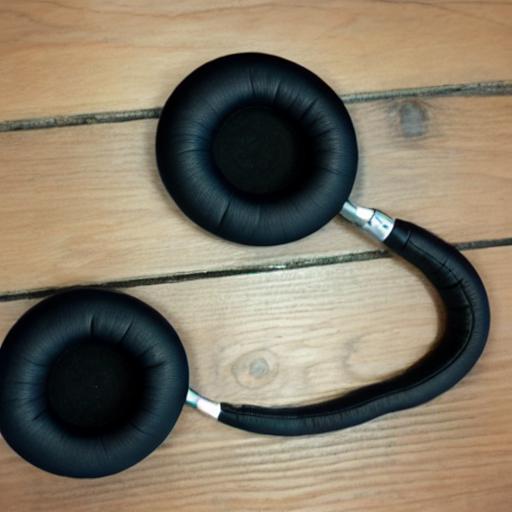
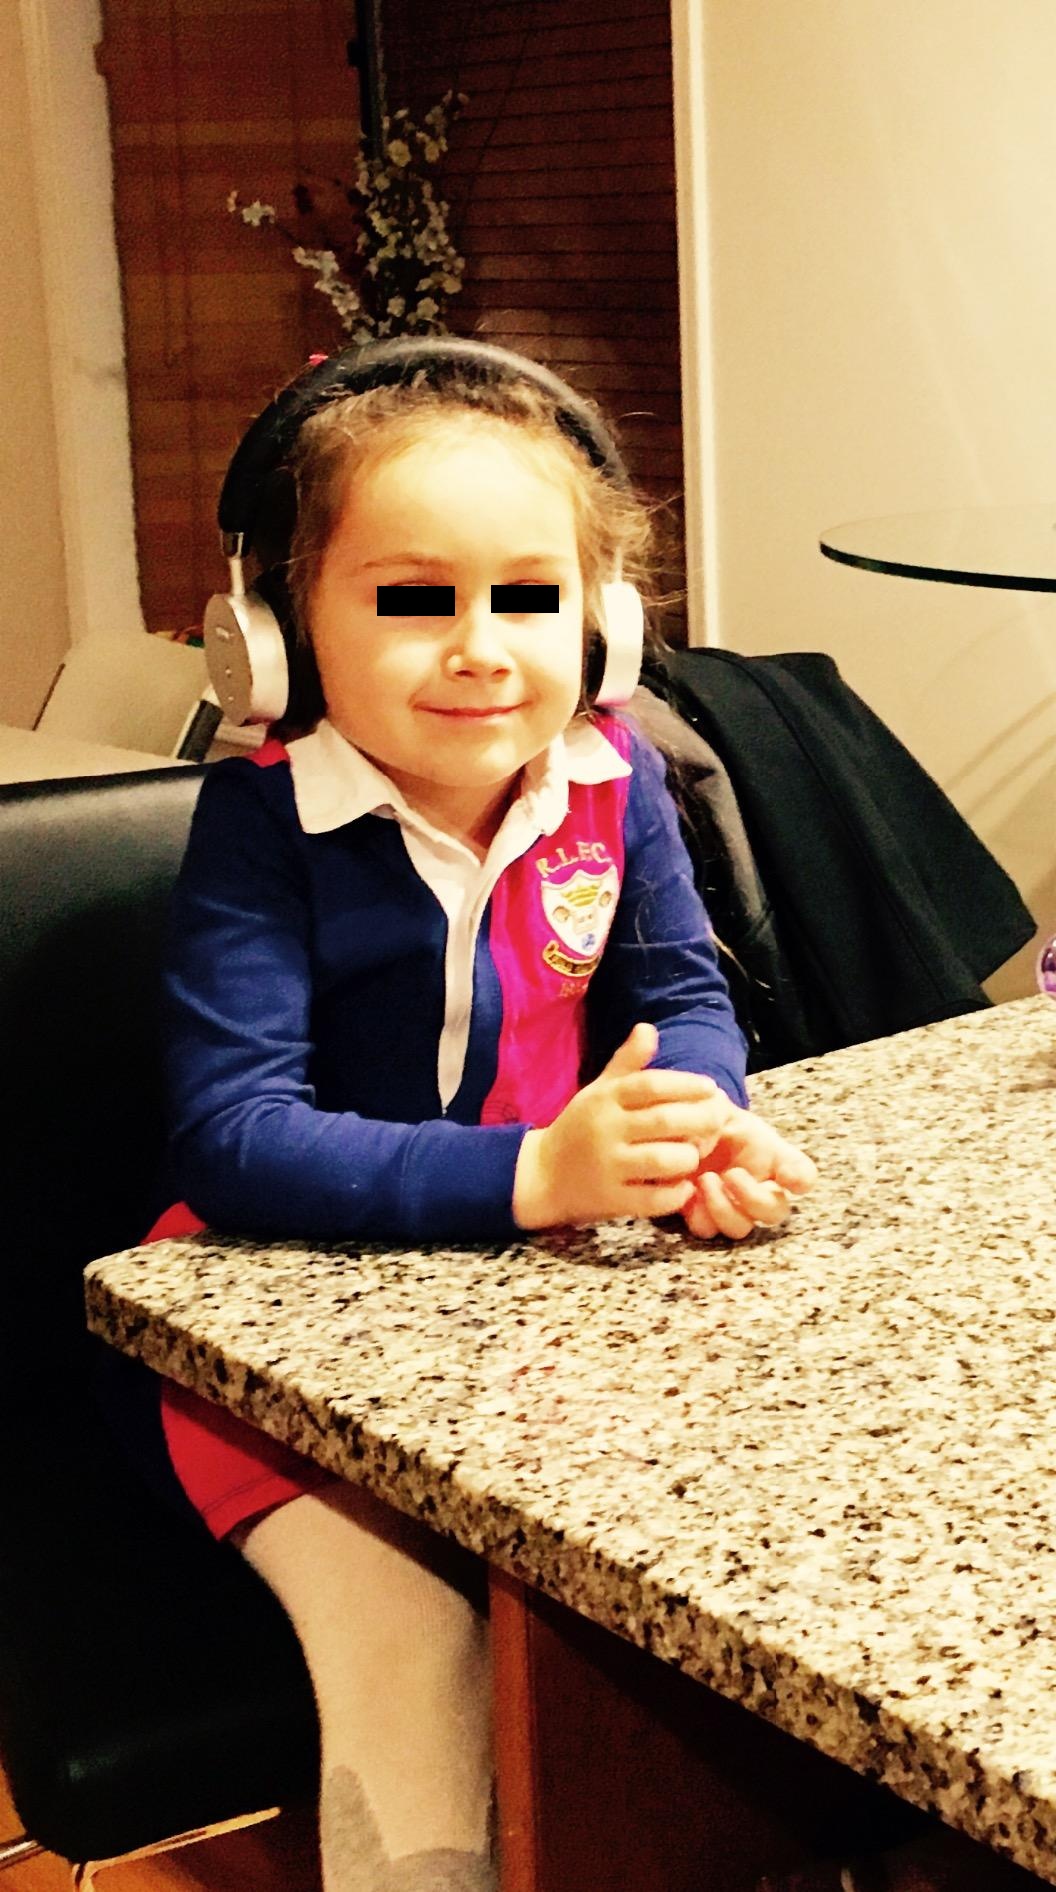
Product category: headphones
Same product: no